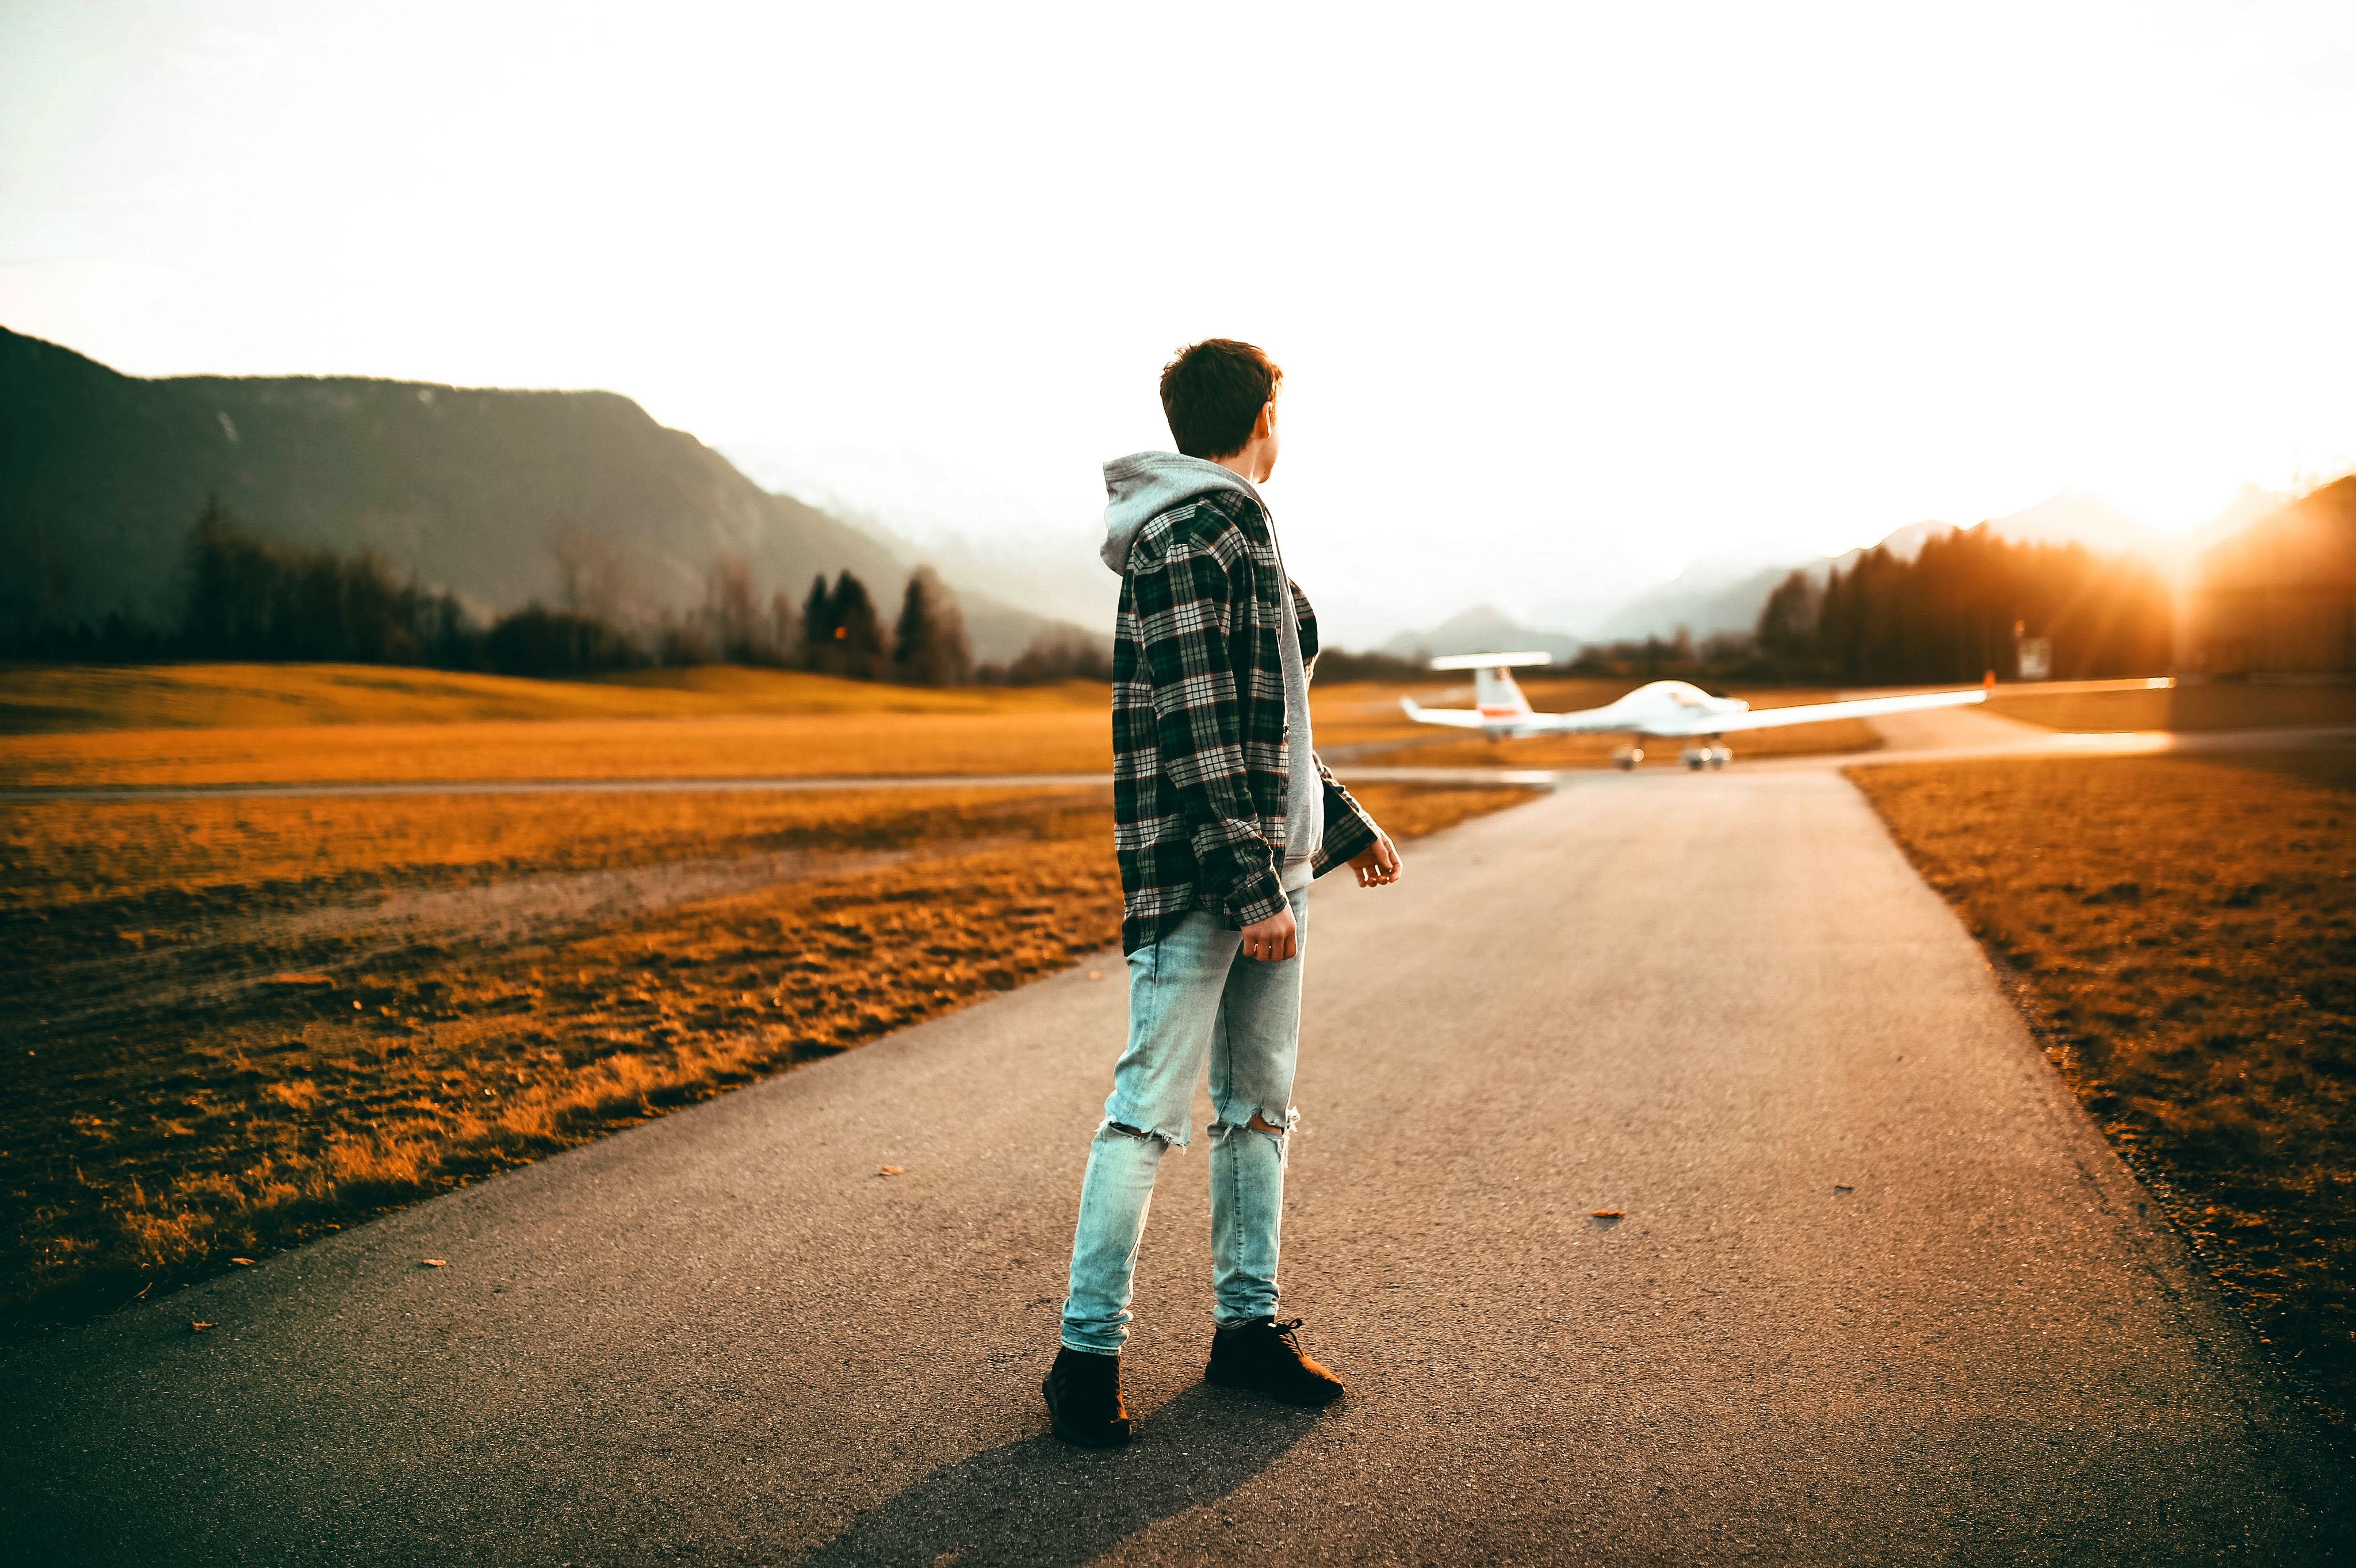
People in nature, photograph, standing, sky, light, sunlight, photography, jeans, cloud, outerwear, textile, landscape, denim, shadow, road, winter, horizon, Tints and shades, backlighting, asphalt